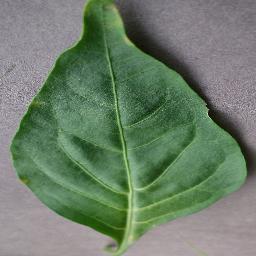
Label: Pepper,_bell___healthy